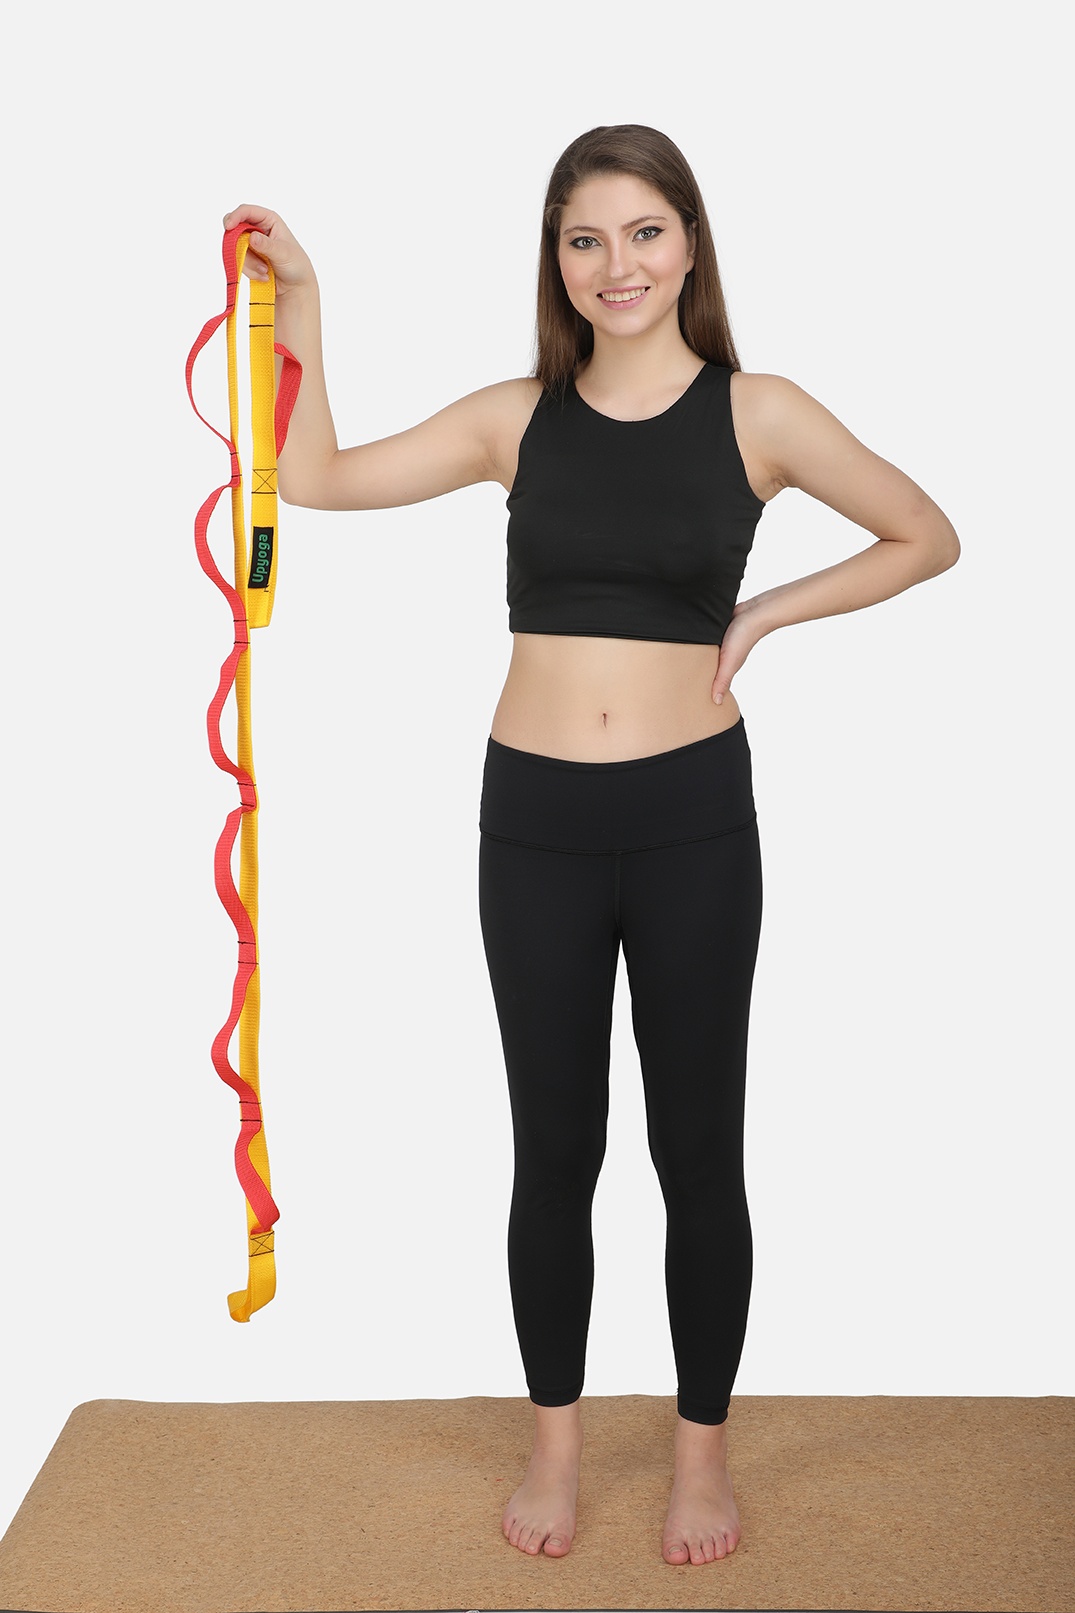
Yoga Stretch Belt 10 Loops
Brand: UPYOGA
A unique tool to attain greater stretch and flexibility. Features of non-slip support with a durable non-slip buckle. It’s especially helpful for deepening your leg stretches, correcting the alignment for greater health benefits. This Yoga Belt is wider than regular Yoga belts , developed for better grip and hold. It is one of the important Yoga Props for best Yoga Practice. Features: Safe and effective stretching: whether you are a beginner, athlete or physiotherapist, with this premium yoga band you can comfortably improve your mobility and flexibility and reduce the risk of injury. Made from ecological organic cotton – our yoga strap is made from sustainably grown organic cotton. This protects nature and makes our strap very durable and hard-wearing. The strap is comfortable to touch, has no chemical smell, is non-toxic and skin-friendly. Highlights – Compared to straps with buckle, this loop strap has the advantage that training to adjust the strap length does not have to be interrupted. The 10 loops make it easy to find the right length for each exercise and allow you to observe the training progress. Wide range of applications – can be used as valuable support during daily training. Yoga Strap, Yoga Band, Pilates Band, Loop Band, Stretch Fitness Strap, Physiotherapy Band. Benefits : • Improves Blood circulation • Increases Flexibility in the hamstring muscle. • It helps to align the Body posture in a variety of yoga Poses. • Using this yoga belt you can achieve difficult advanced yoga poses with ease.
Category: Sporting Goods > Fitness & General Exercise Equipment > Yoga & Pilates > Yoga Mat Bags & Straps